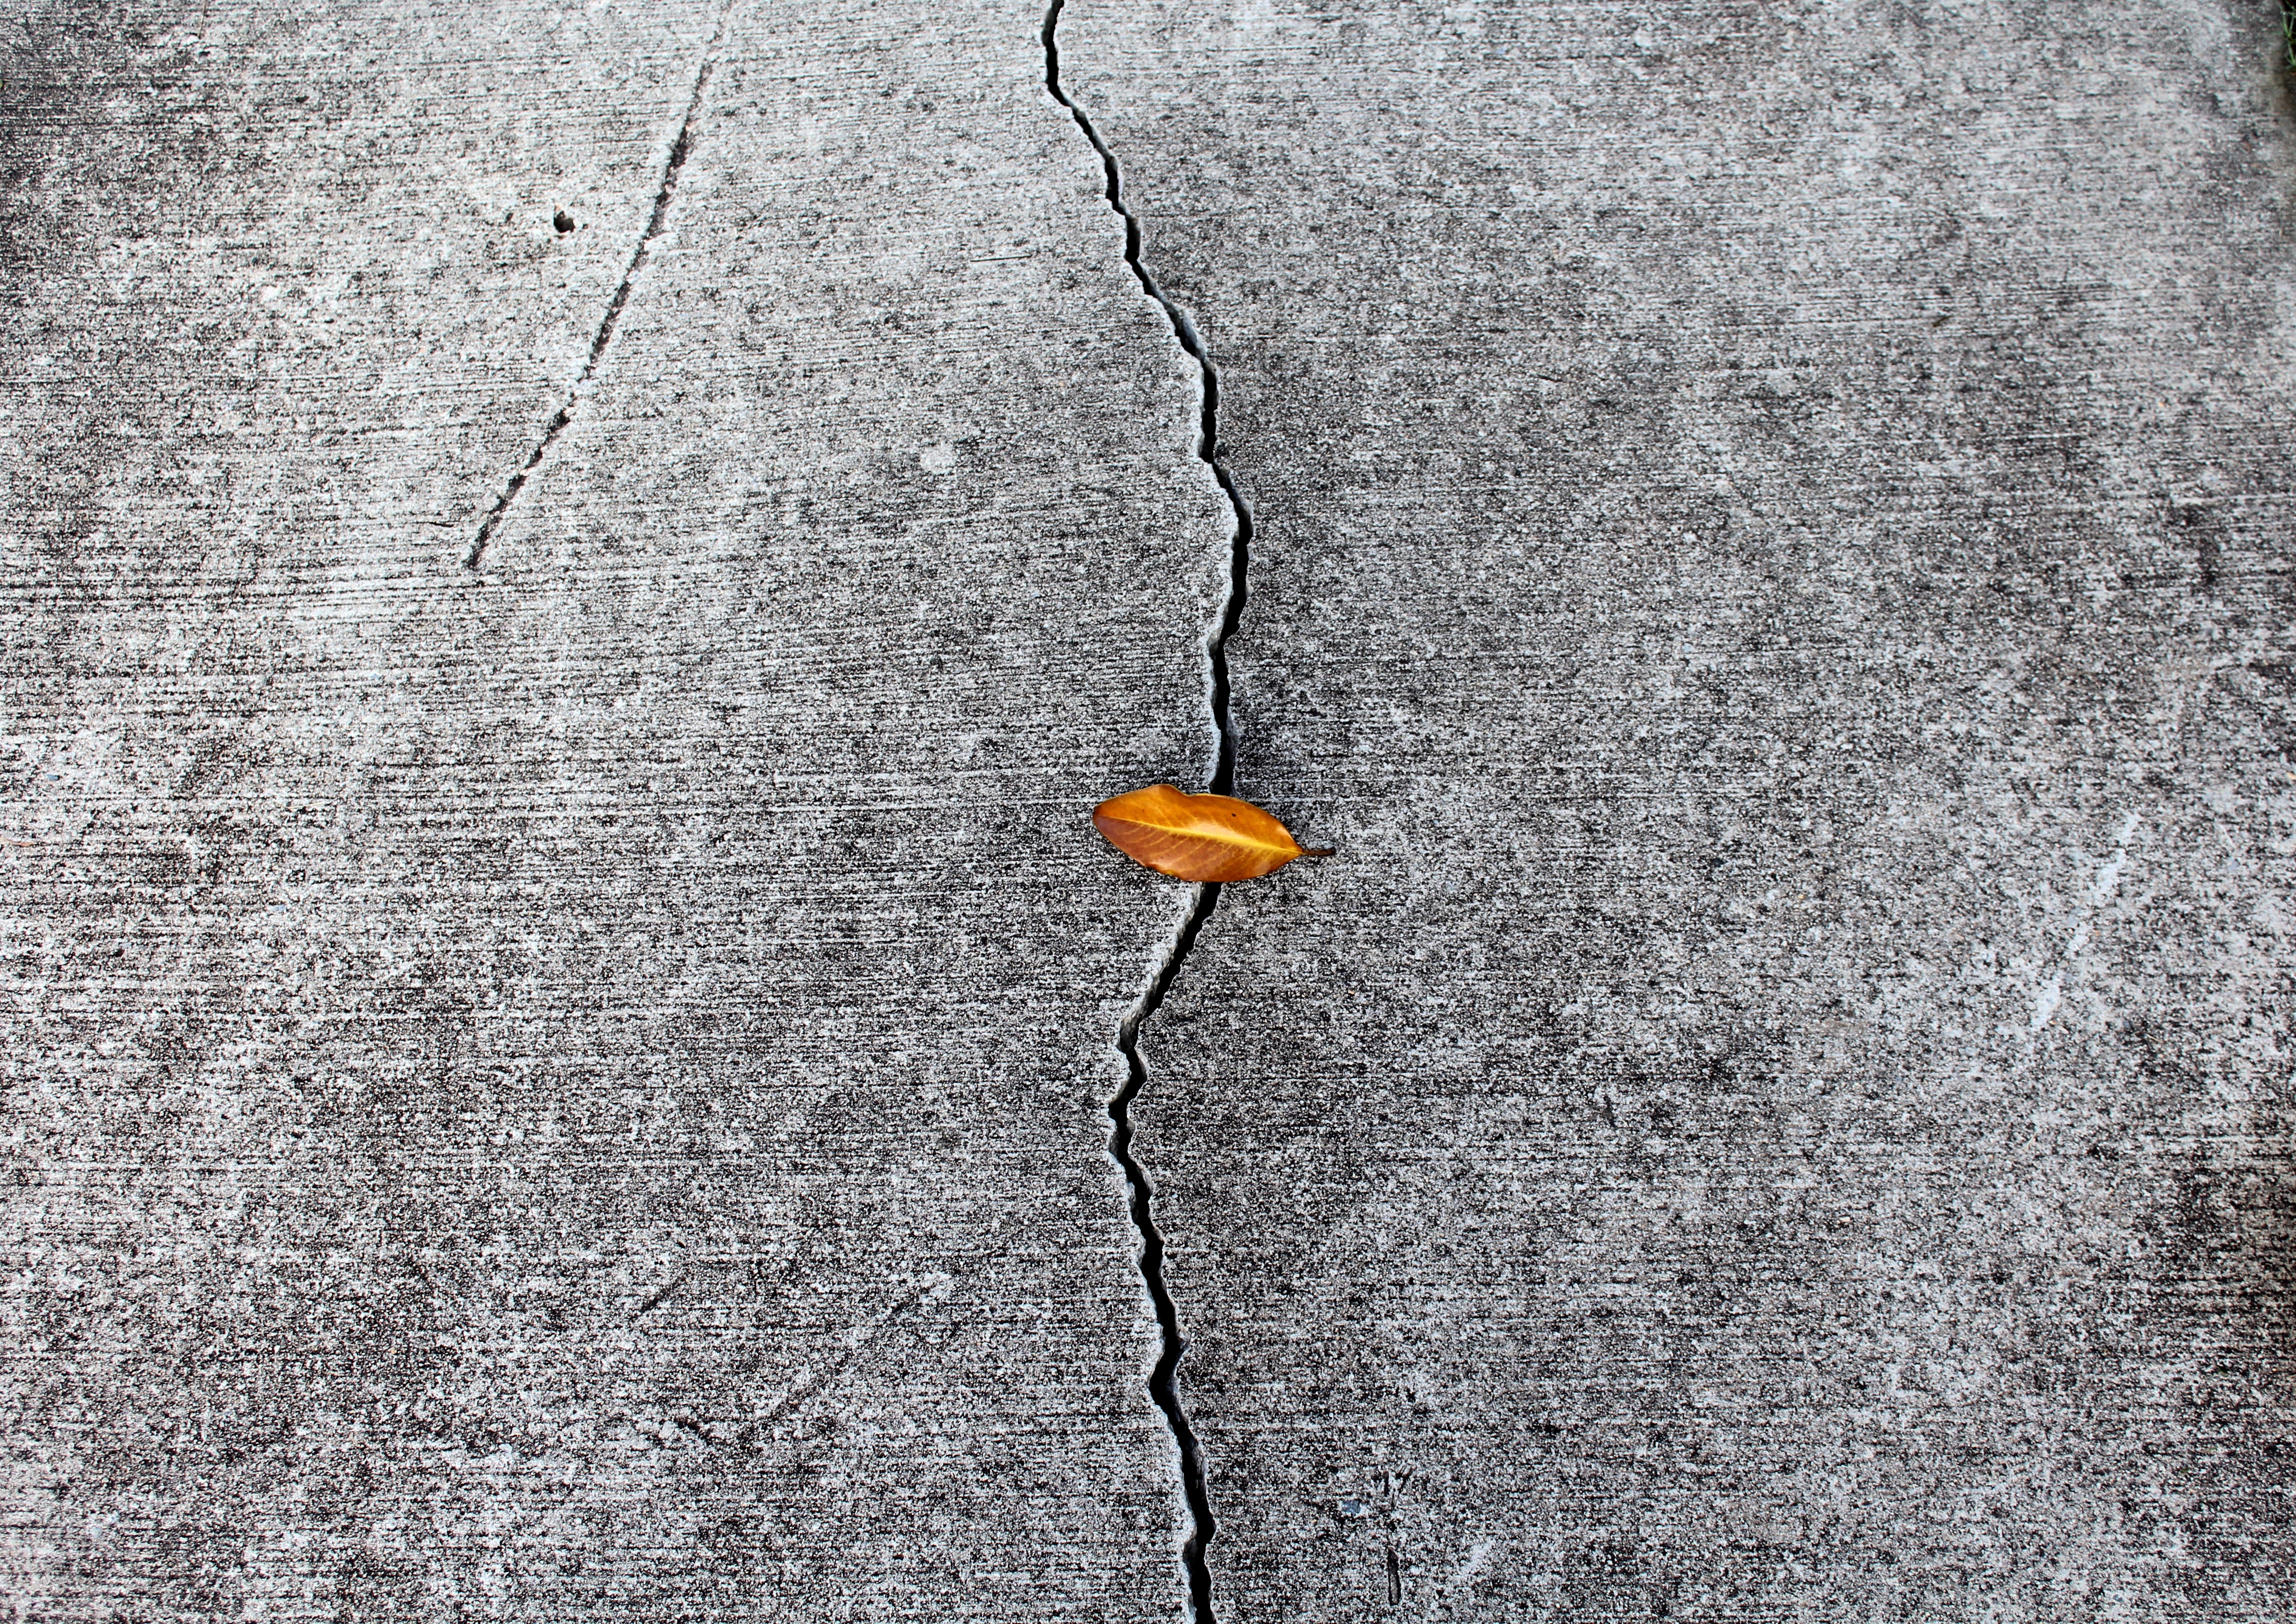
branch, leaf, wall, asphalt, line, insect, soil, invertebrate, road surface